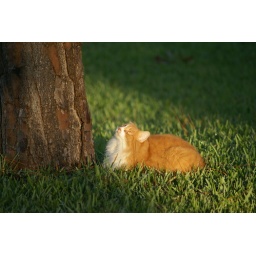
This cat was watching a squirrel playing in that pine tree, it was fun to watch.